Anji Bridge

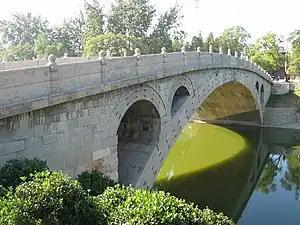
The Anji Bridge, still standing after 1400 years

The Anji Bridge is the world's oldest open-spandrel segmental arch bridge of stone construction. Credited to the design of a craftsman named Li Chun, the bridge was constructed in the years 595–605 during the Sui dynasty (581–618). Located in the southern part of Hebei Province, it is the oldest standing bridge in China. It is considered one of the Four Treasures of Hebei.